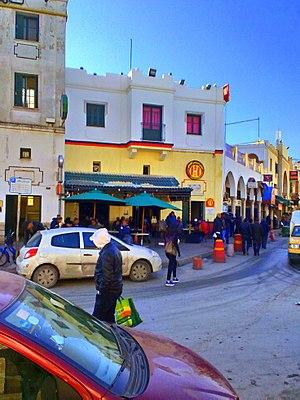
Bab Souika, Tunis باب سويقة ، تونس العاصمة
L'Espérance sportive de Tunis, abrégé en EST, est un club de football tunisien basé à Tunis et fondé en 1919 dans le quartier de Bab Souika. Il évolue dans le championnat de Tunisie.